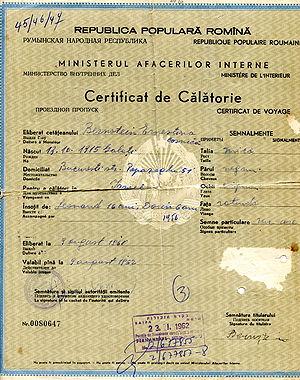
La République populaire roumaine est la deuxième forme constitutionnelle, du 30 décembre 1947 au 28 juin 1965, du régime communiste de Roumanie dirigé par le Parti communiste roumain. Ce régime a connu trois phases :
L’histoire des Juifs en Roumanie ou le territoire qui lui correspond est plus que bimillénaire. Située aux confins de l’Empire romain d’Orient dont elle tire son nom, la Roumanie compte originellement quelques familles juives de culture grecque. Des familles séfarades s’y installent au xviᵉ siècle, venues de l’Empire ottoman voisin mais c’est surtout avec l’arrivée d’immigrants ashkénazes au xixᵉ siècle que la communauté juive devient significative, sous l’angle démographique comme économique ou culturel. Fortement éprouvés par divers massacres au cours de la Seconde Guerre mondiale, les Juifs quittent massivement la Roumanie après celle-ci, émigrant principalement dans l’État d’Israël.